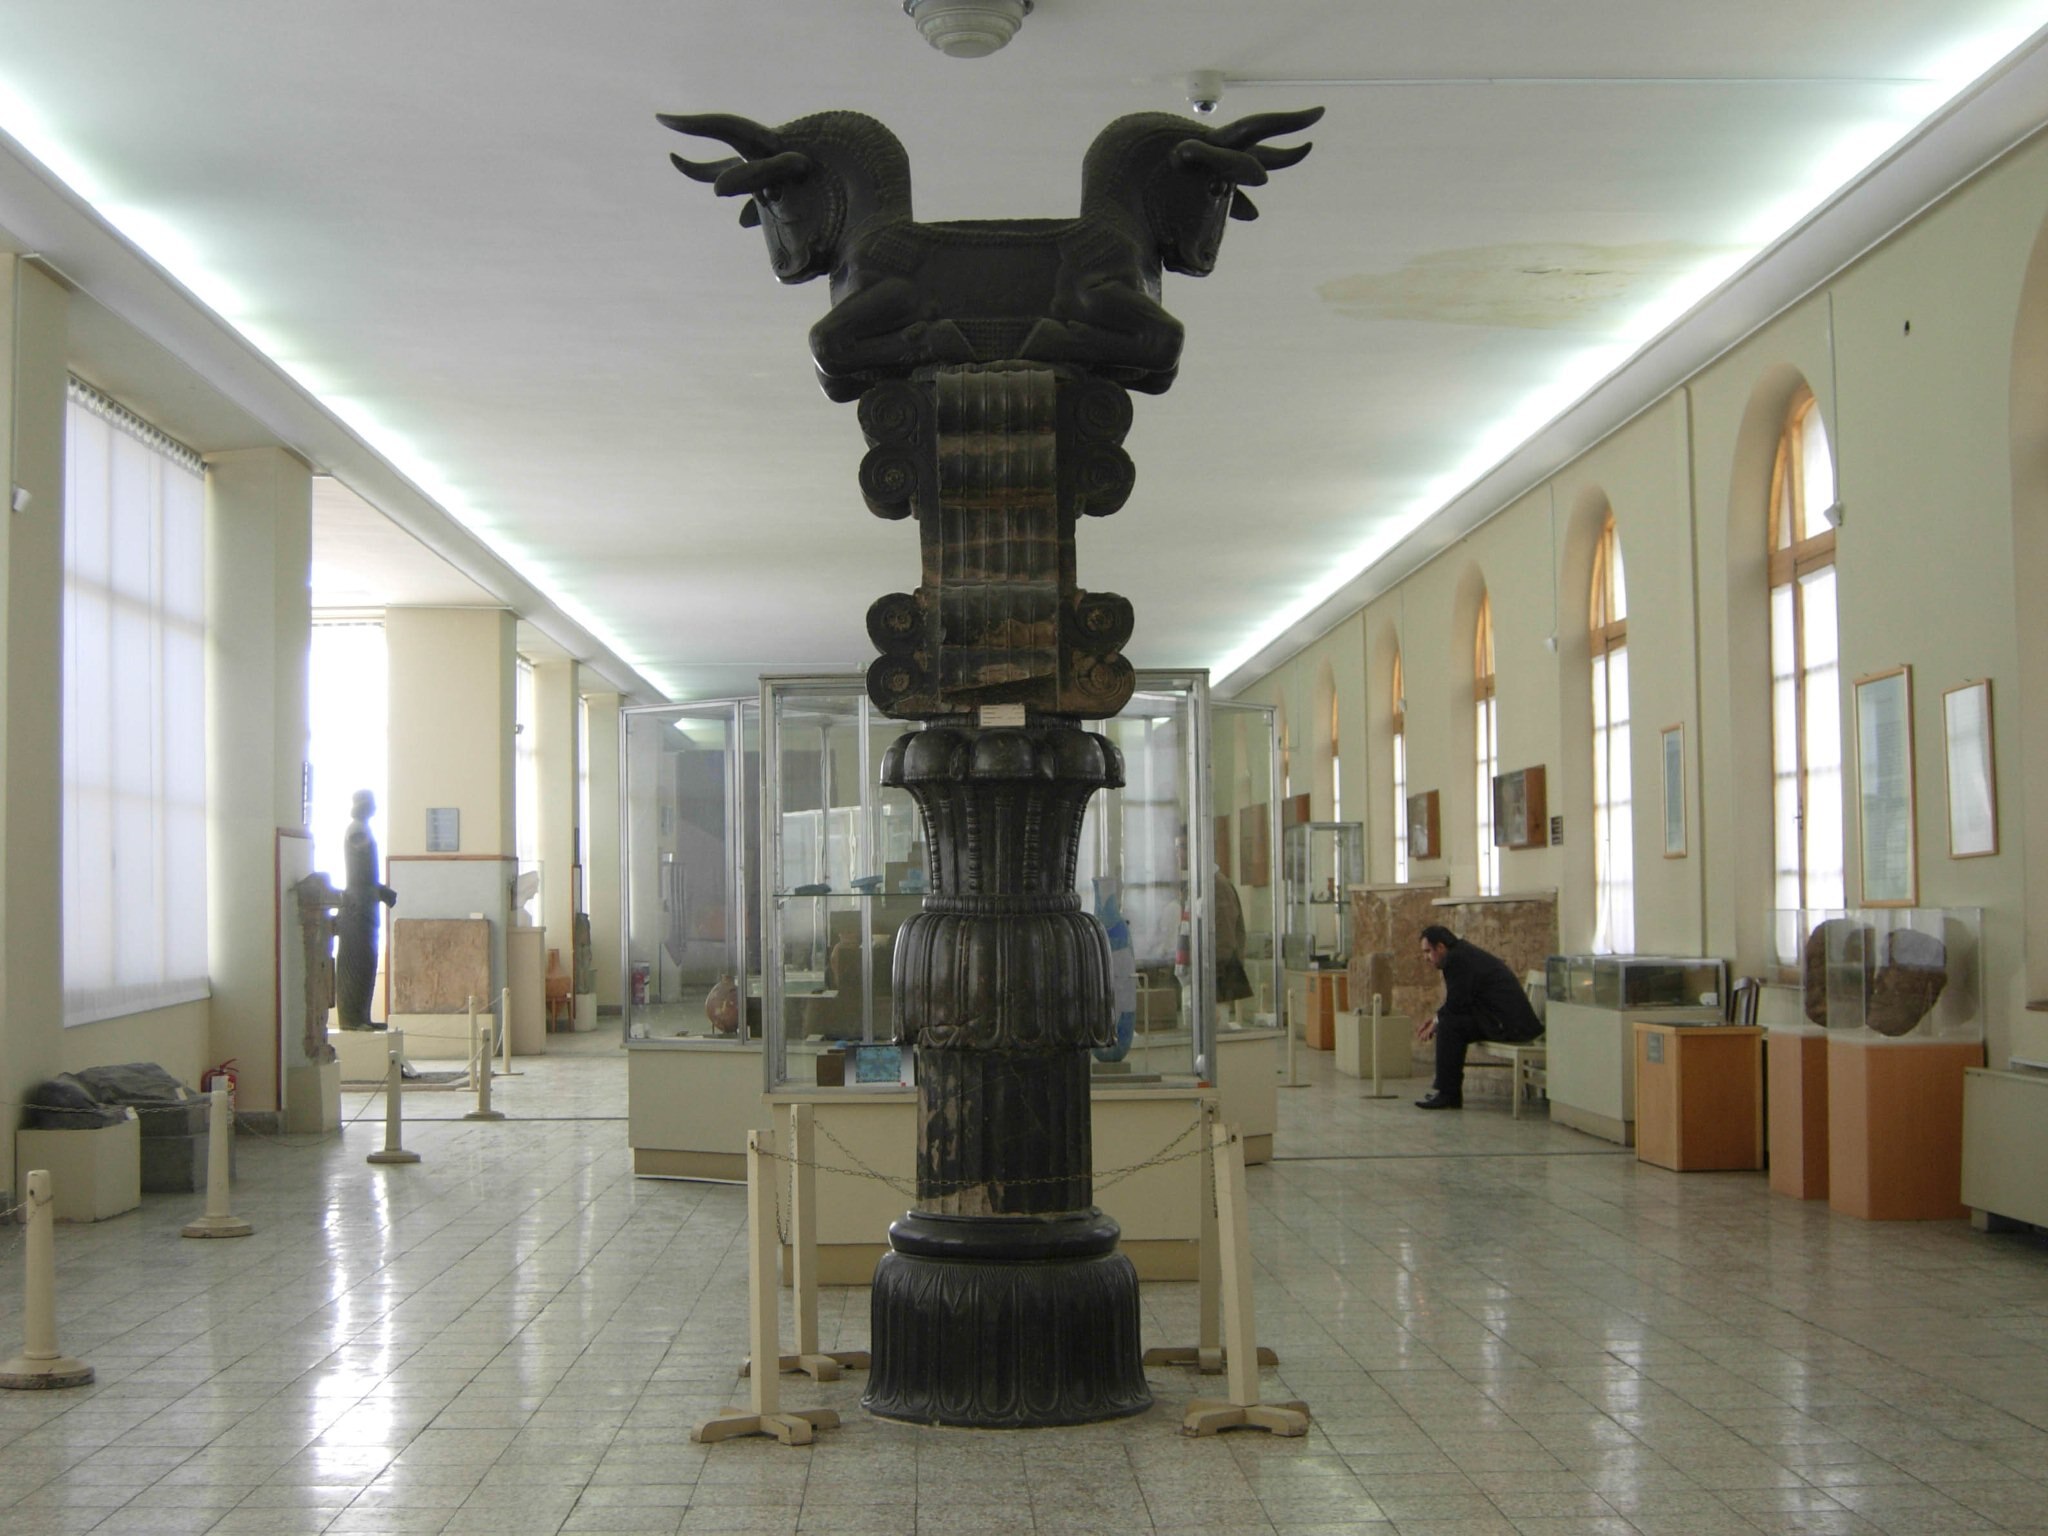
Title: 31748-Tehran (8012464431)
Description: 31748-Tehran
Date: 2008-03-04 17:11
Categories: Taken with Nikon Coolpix P3, Flickr images reviewed by File Upload Bot (Magnus Manske), Column and bull capital from Persepolis - 5th century BC – National museum of Iran, Photographs by Xiquinho Silva